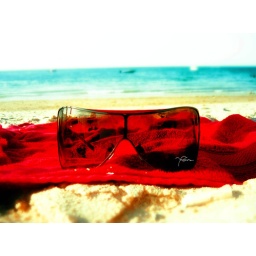
Shot taken by me in Salmiya beach !!! Hopes its will b rock On Explore Today !!!